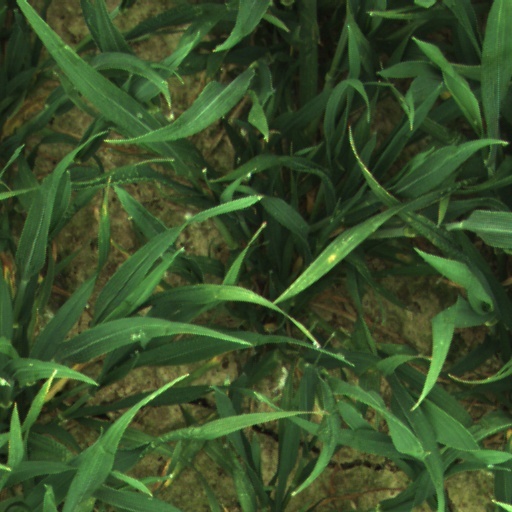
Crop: wheat